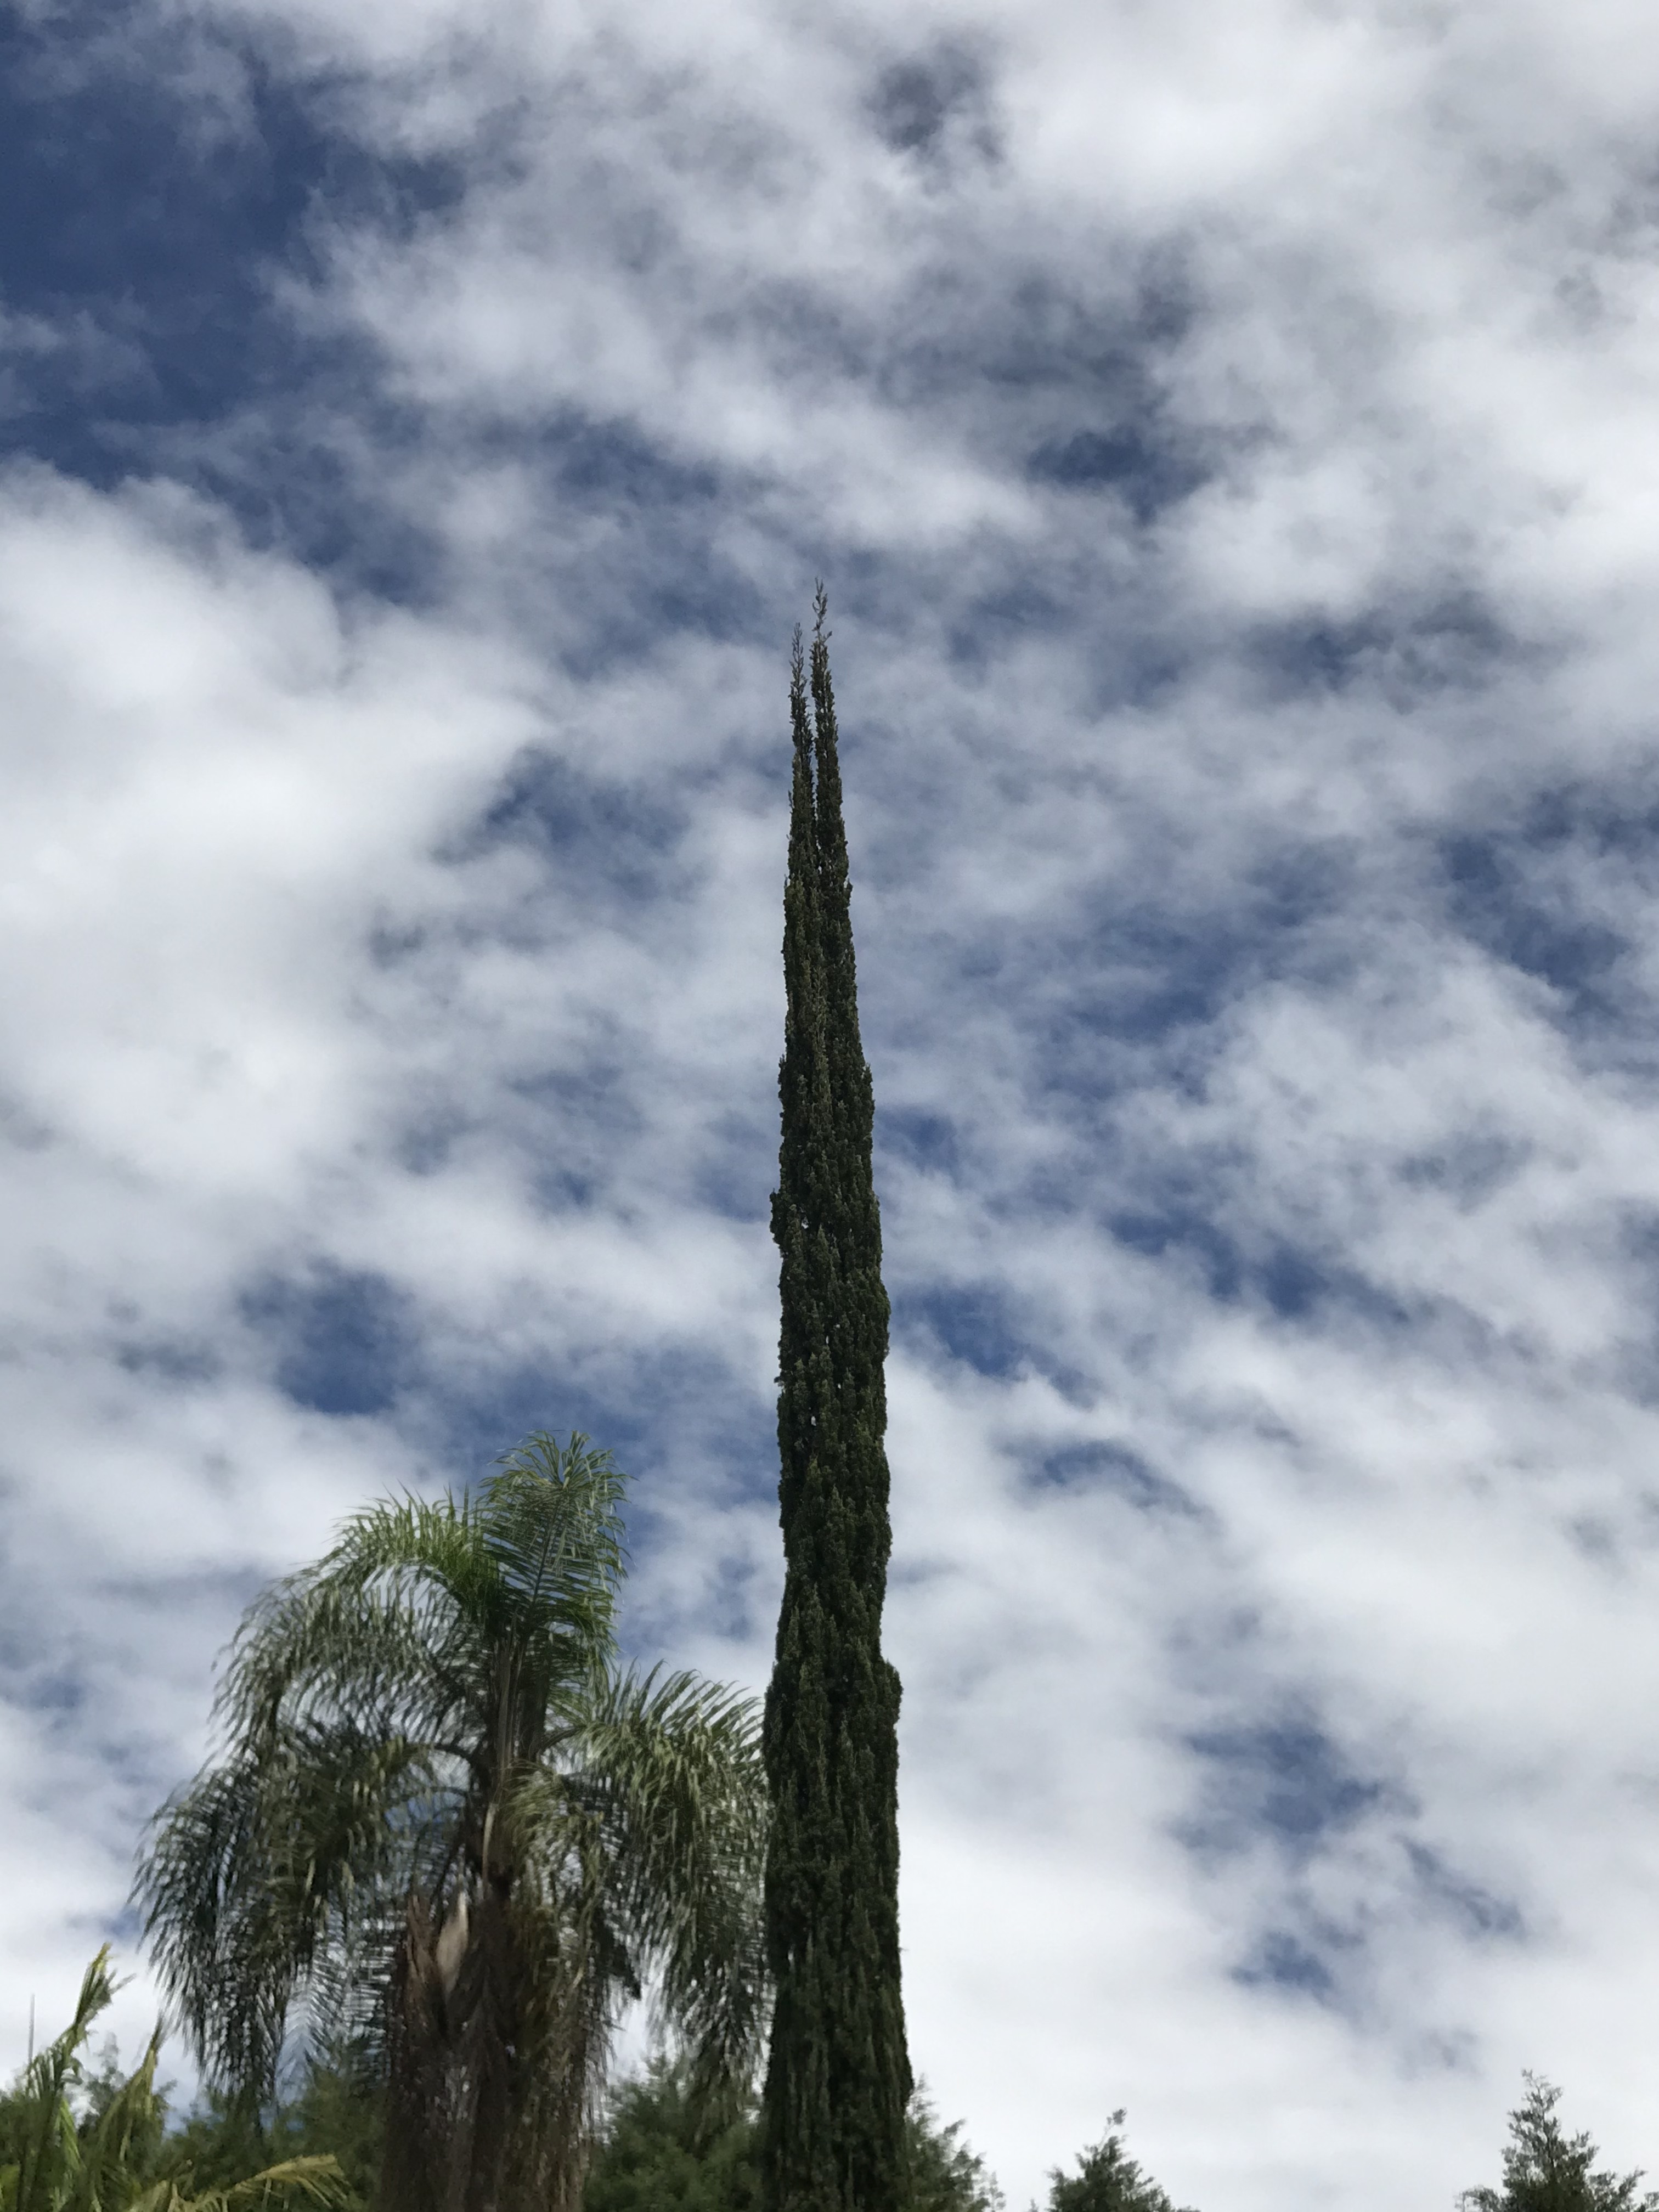
pine, tree, sky, clouds, vegetation, cloud, terrestrial plant, trunk, cumulus, meteorological phenomenon, spire, evergreen, conifer, monument